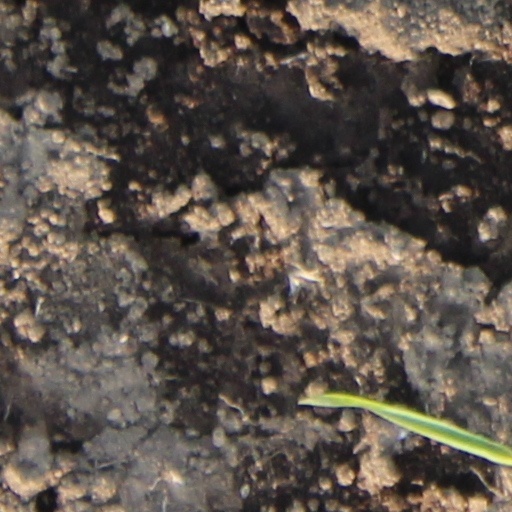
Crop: wheat